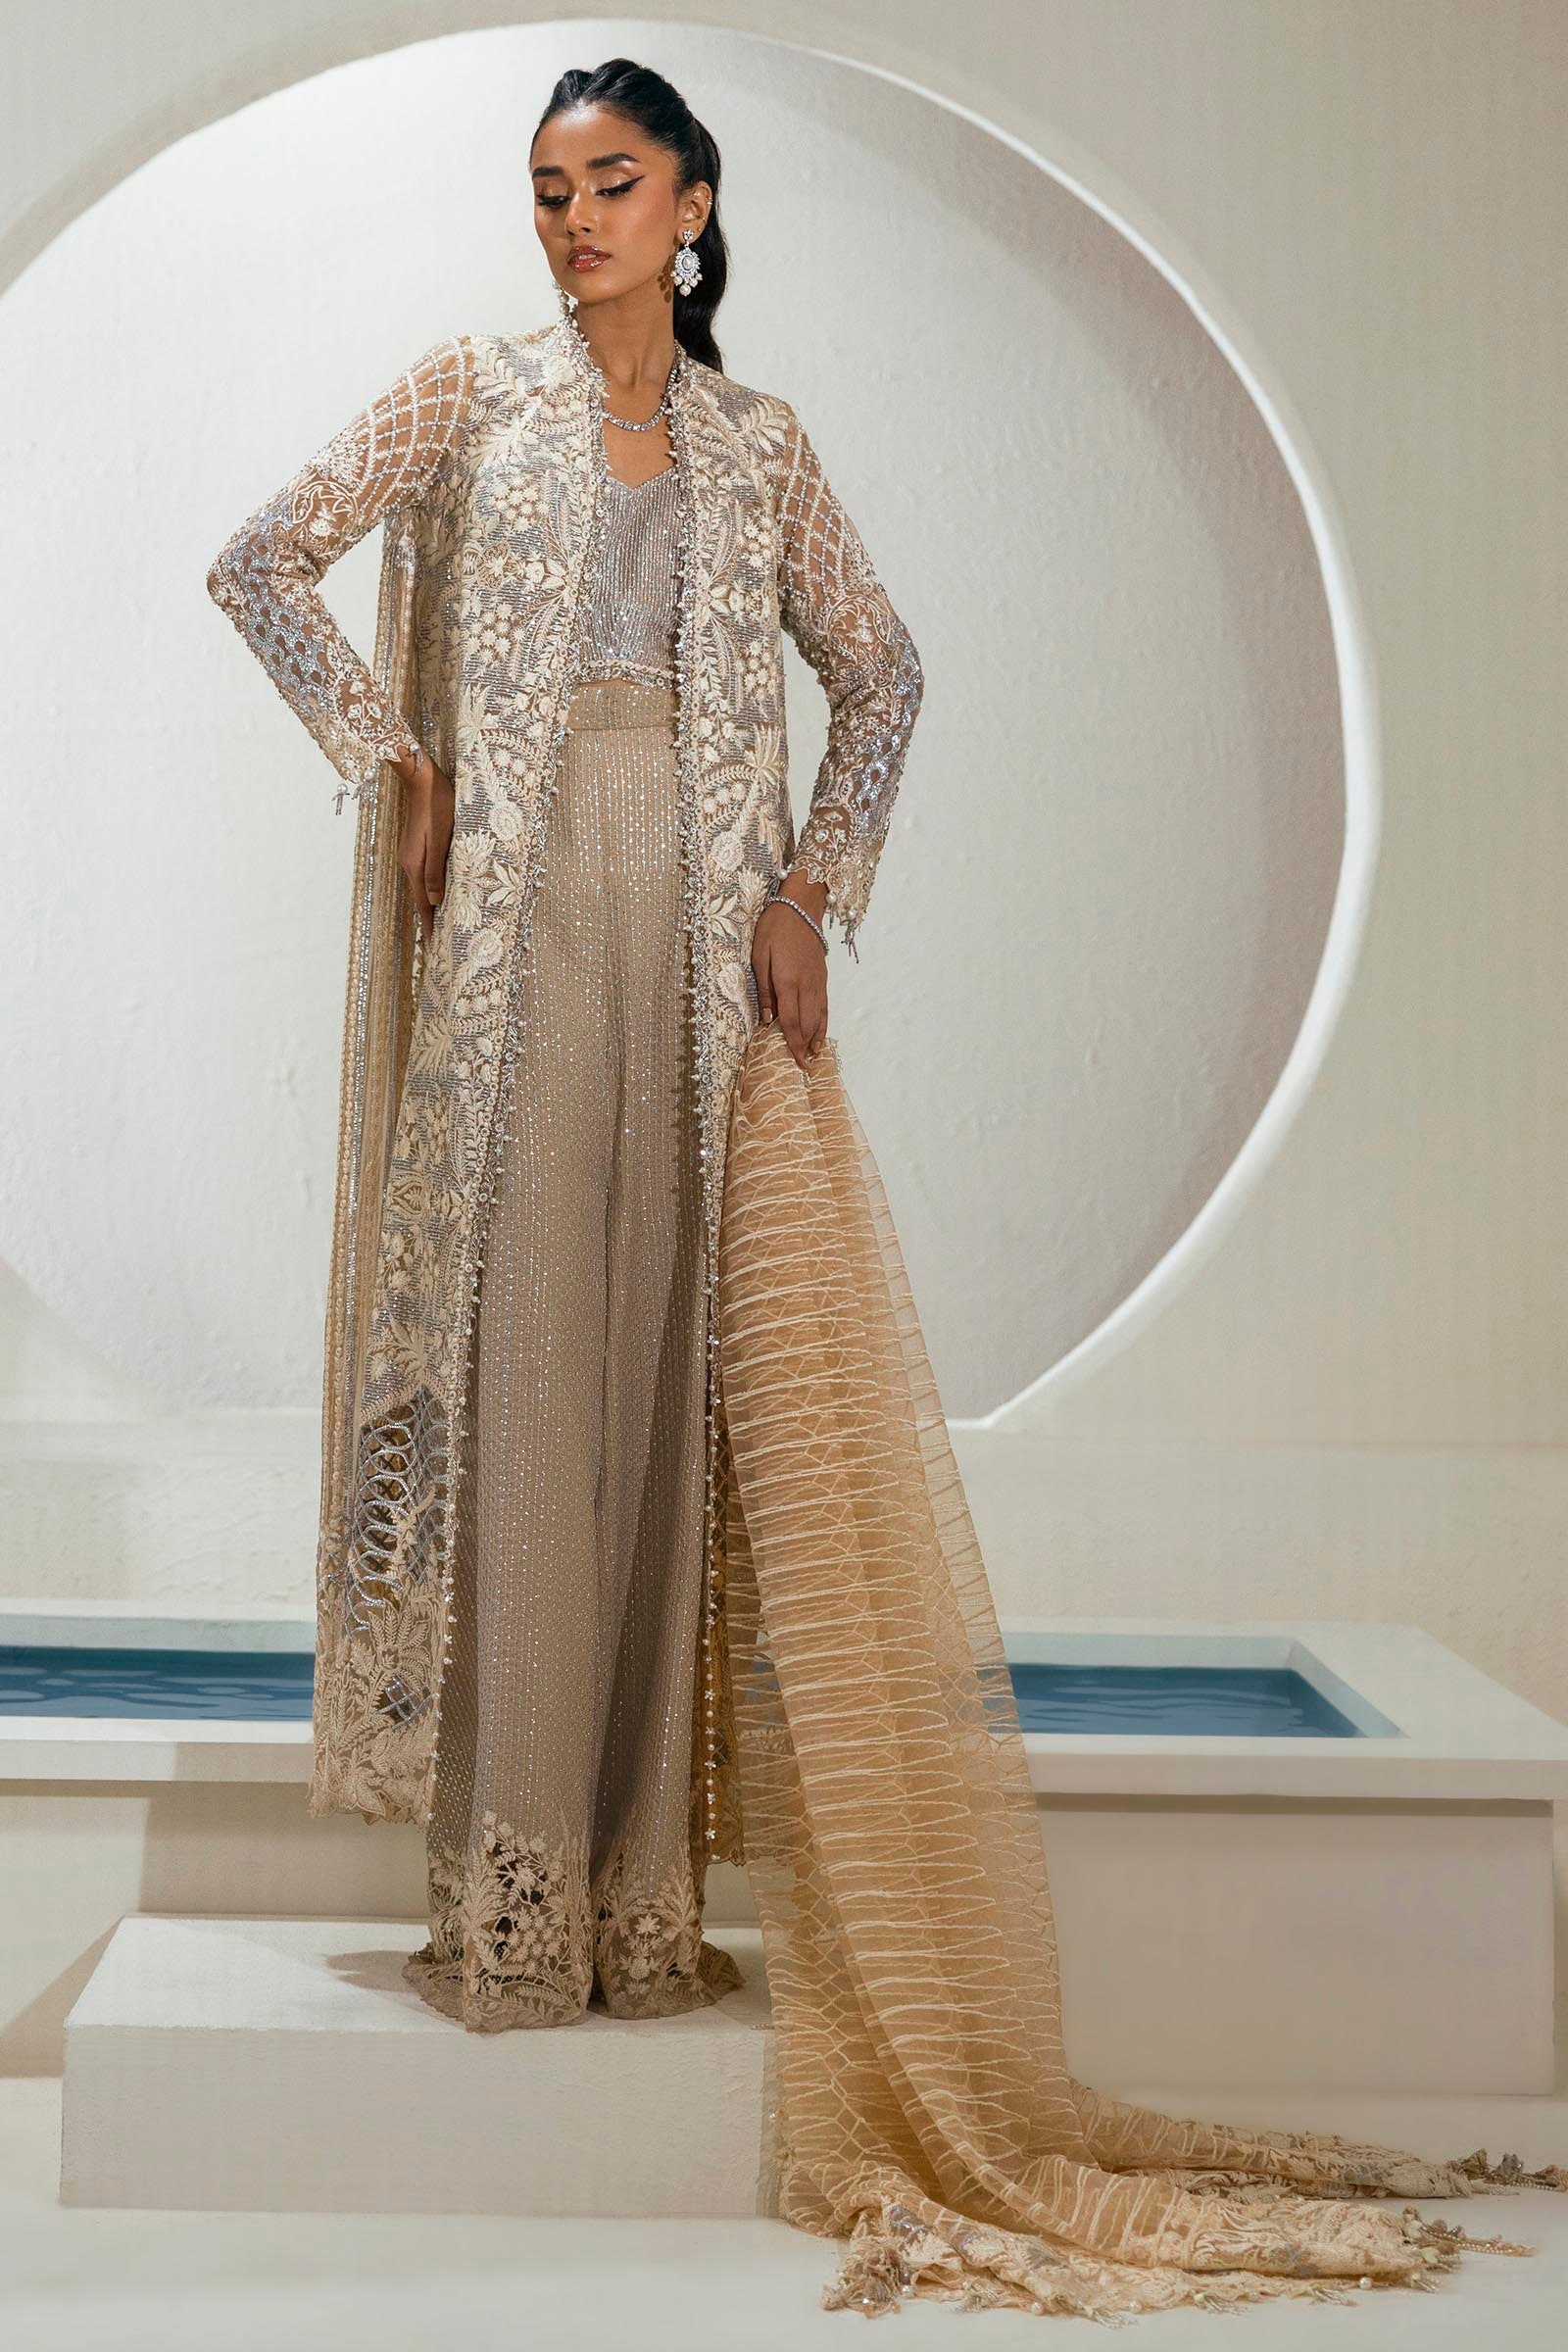
beige gold embroidered net dupatta jacket